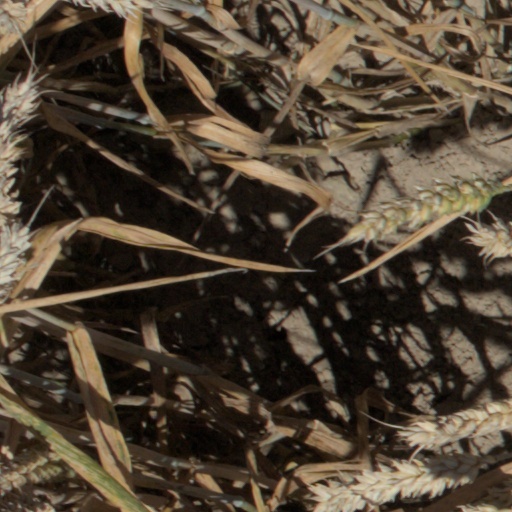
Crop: wheat